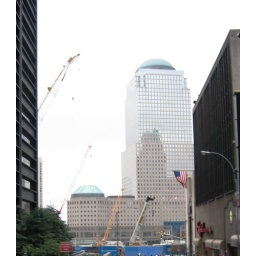
The hole in the sky where the World Trade Center should be as seen from the tour bus